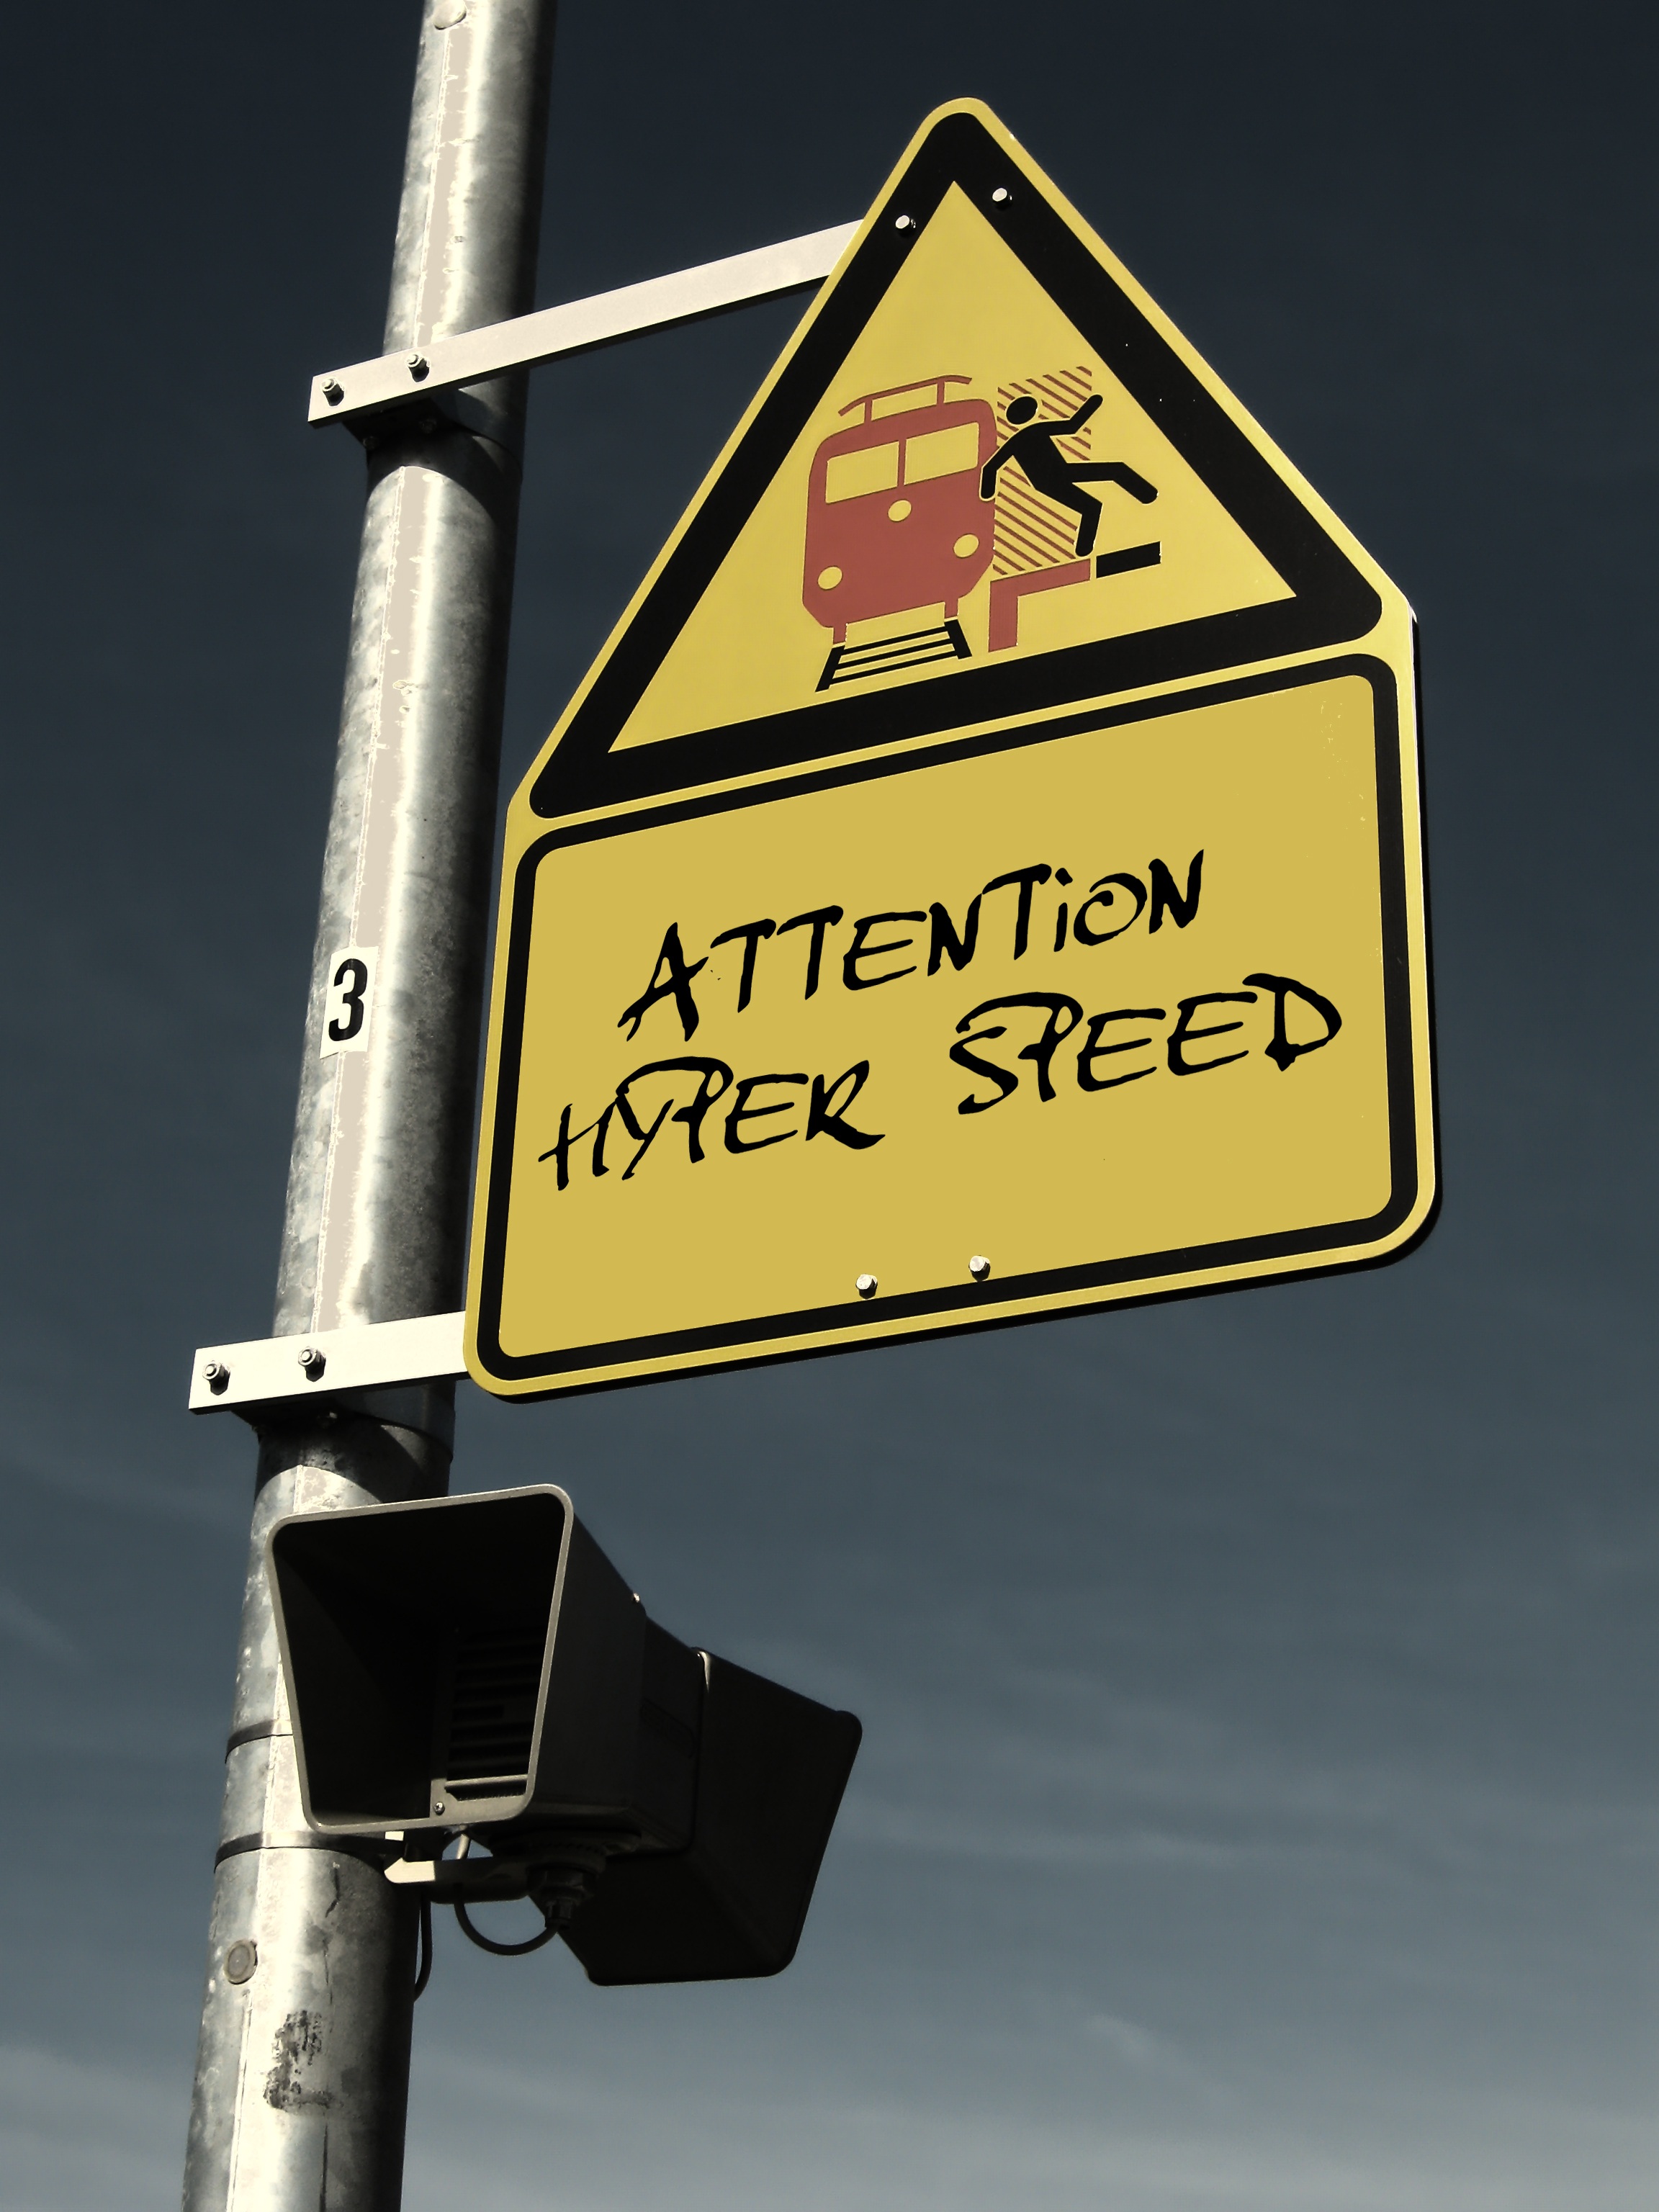
railway, number, train, sign, communication, platform, street sign, speed, signage, lighting, security, note, shield, warning, information, risk, speakers, rail traffic, warnschild, announcement, warning sign, high speed, suicide, traffic sign